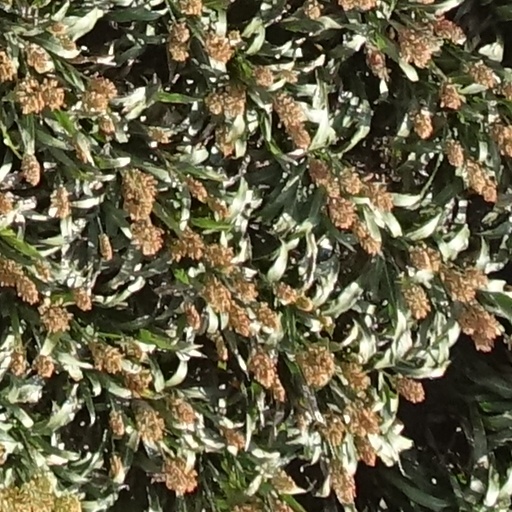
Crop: sorghum